Alice Krige

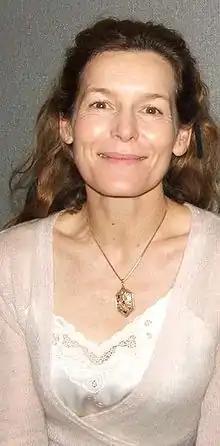
Krige in 2006

In 1996, Krige starred in the science fiction film "", playing the role of the Borg Queen, who attempts to assimilate Earth into the Borg collective. For that performance, she won the 1996 Saturn Award for Best Supporting Actress presented at the 1997 Saturn Awards. She returned to this character in the Star Trek game "" and in the "" series finale "" in 2001. In 2021, she reprised her role as the Borg Queen in voice only for the animated series "", to be followed in 2023 again voicing the Borg Queen in the series finale of "". The character was named the greatest villain in "Star Trek" history.